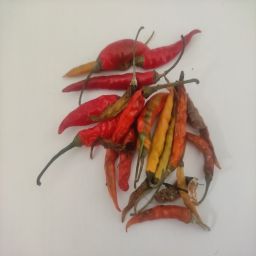
Crop: Chile Pepper
Quality: Damaged